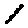
Label: 1